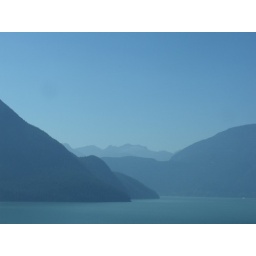
coming back home, from sea to sky highway , through the window of the truck in movement. in b.c, near vancouver.